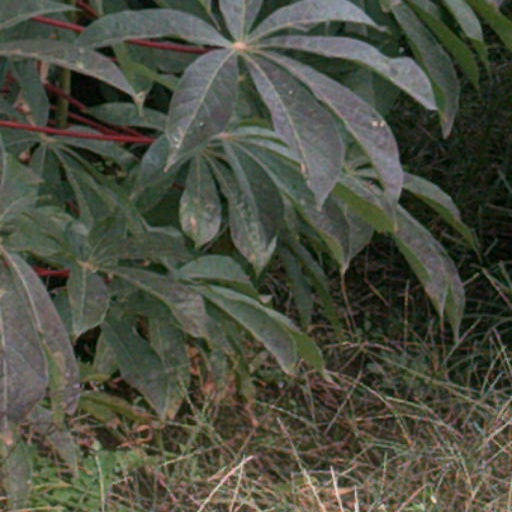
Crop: cassava